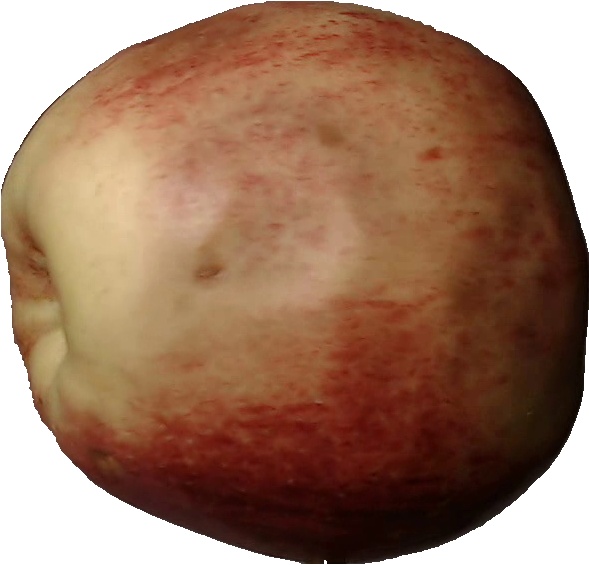
Label: apple_red_3